Lingguang Temple (Beijing)

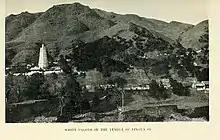
Zhaoxian Pagoda at Lingguang Temple before 1900.

The temple was originally built between 766 and 779 in the Dali period (766–779) of the Tang dynasty (618–907), and was initially called "Longquan Temple".